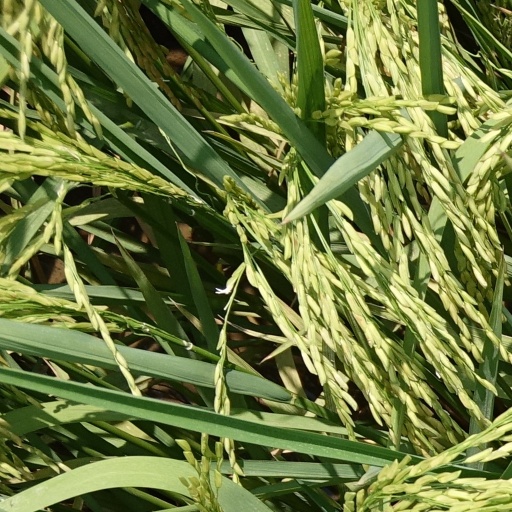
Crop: rice